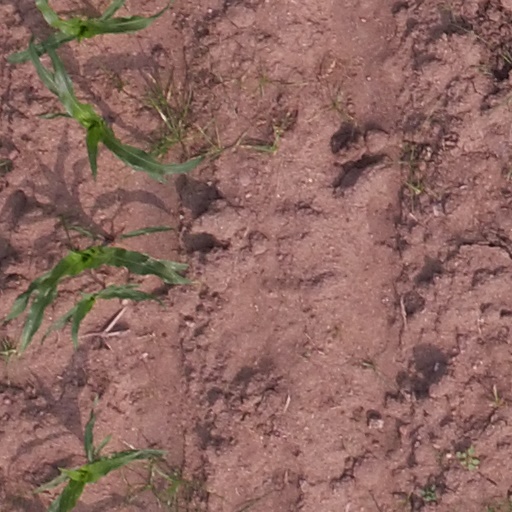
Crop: maize; corn